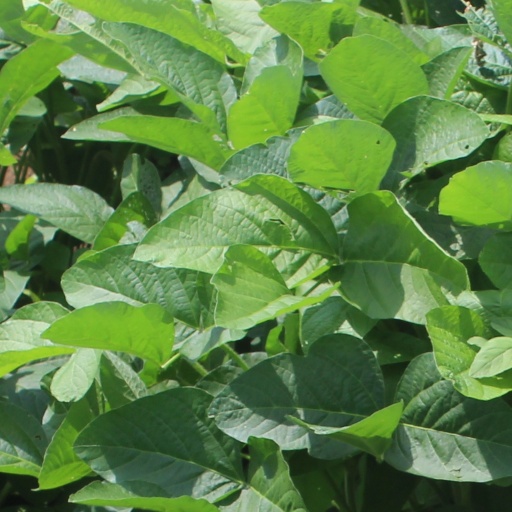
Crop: soybean